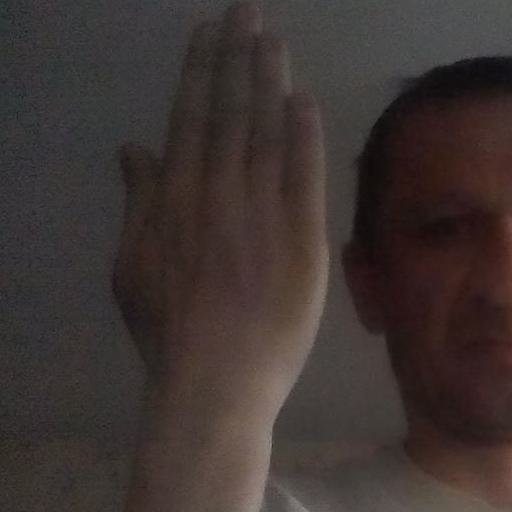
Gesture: stop_inverted